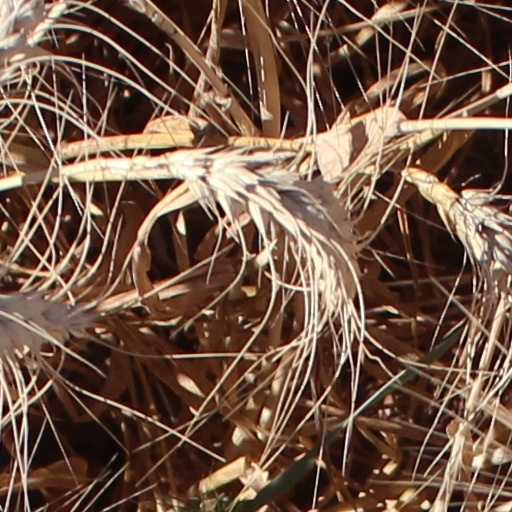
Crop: wheat